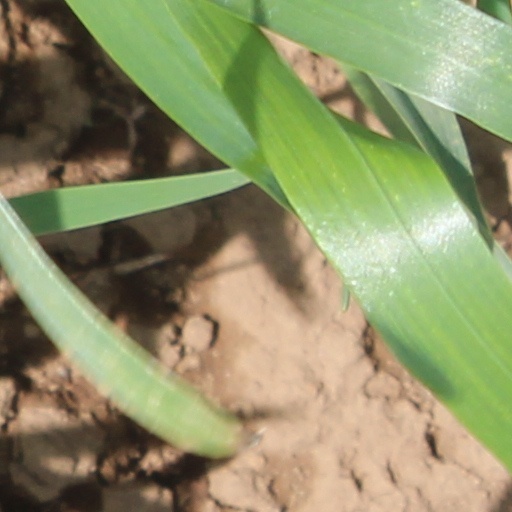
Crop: wheat